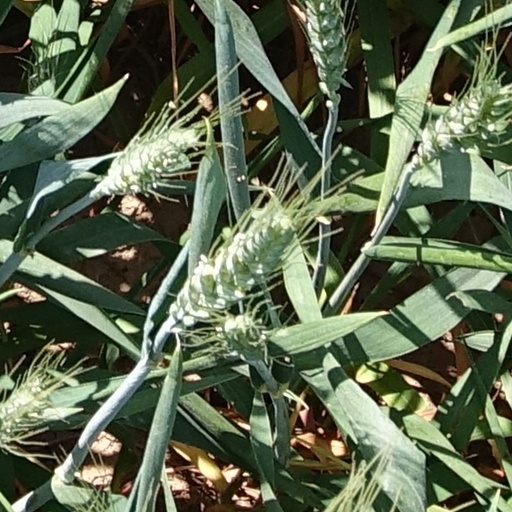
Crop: wheat